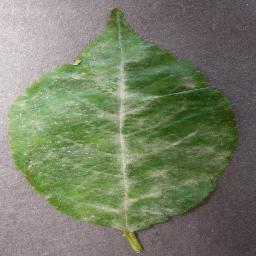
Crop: cherry
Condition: (including_sour)_powdery_mildew